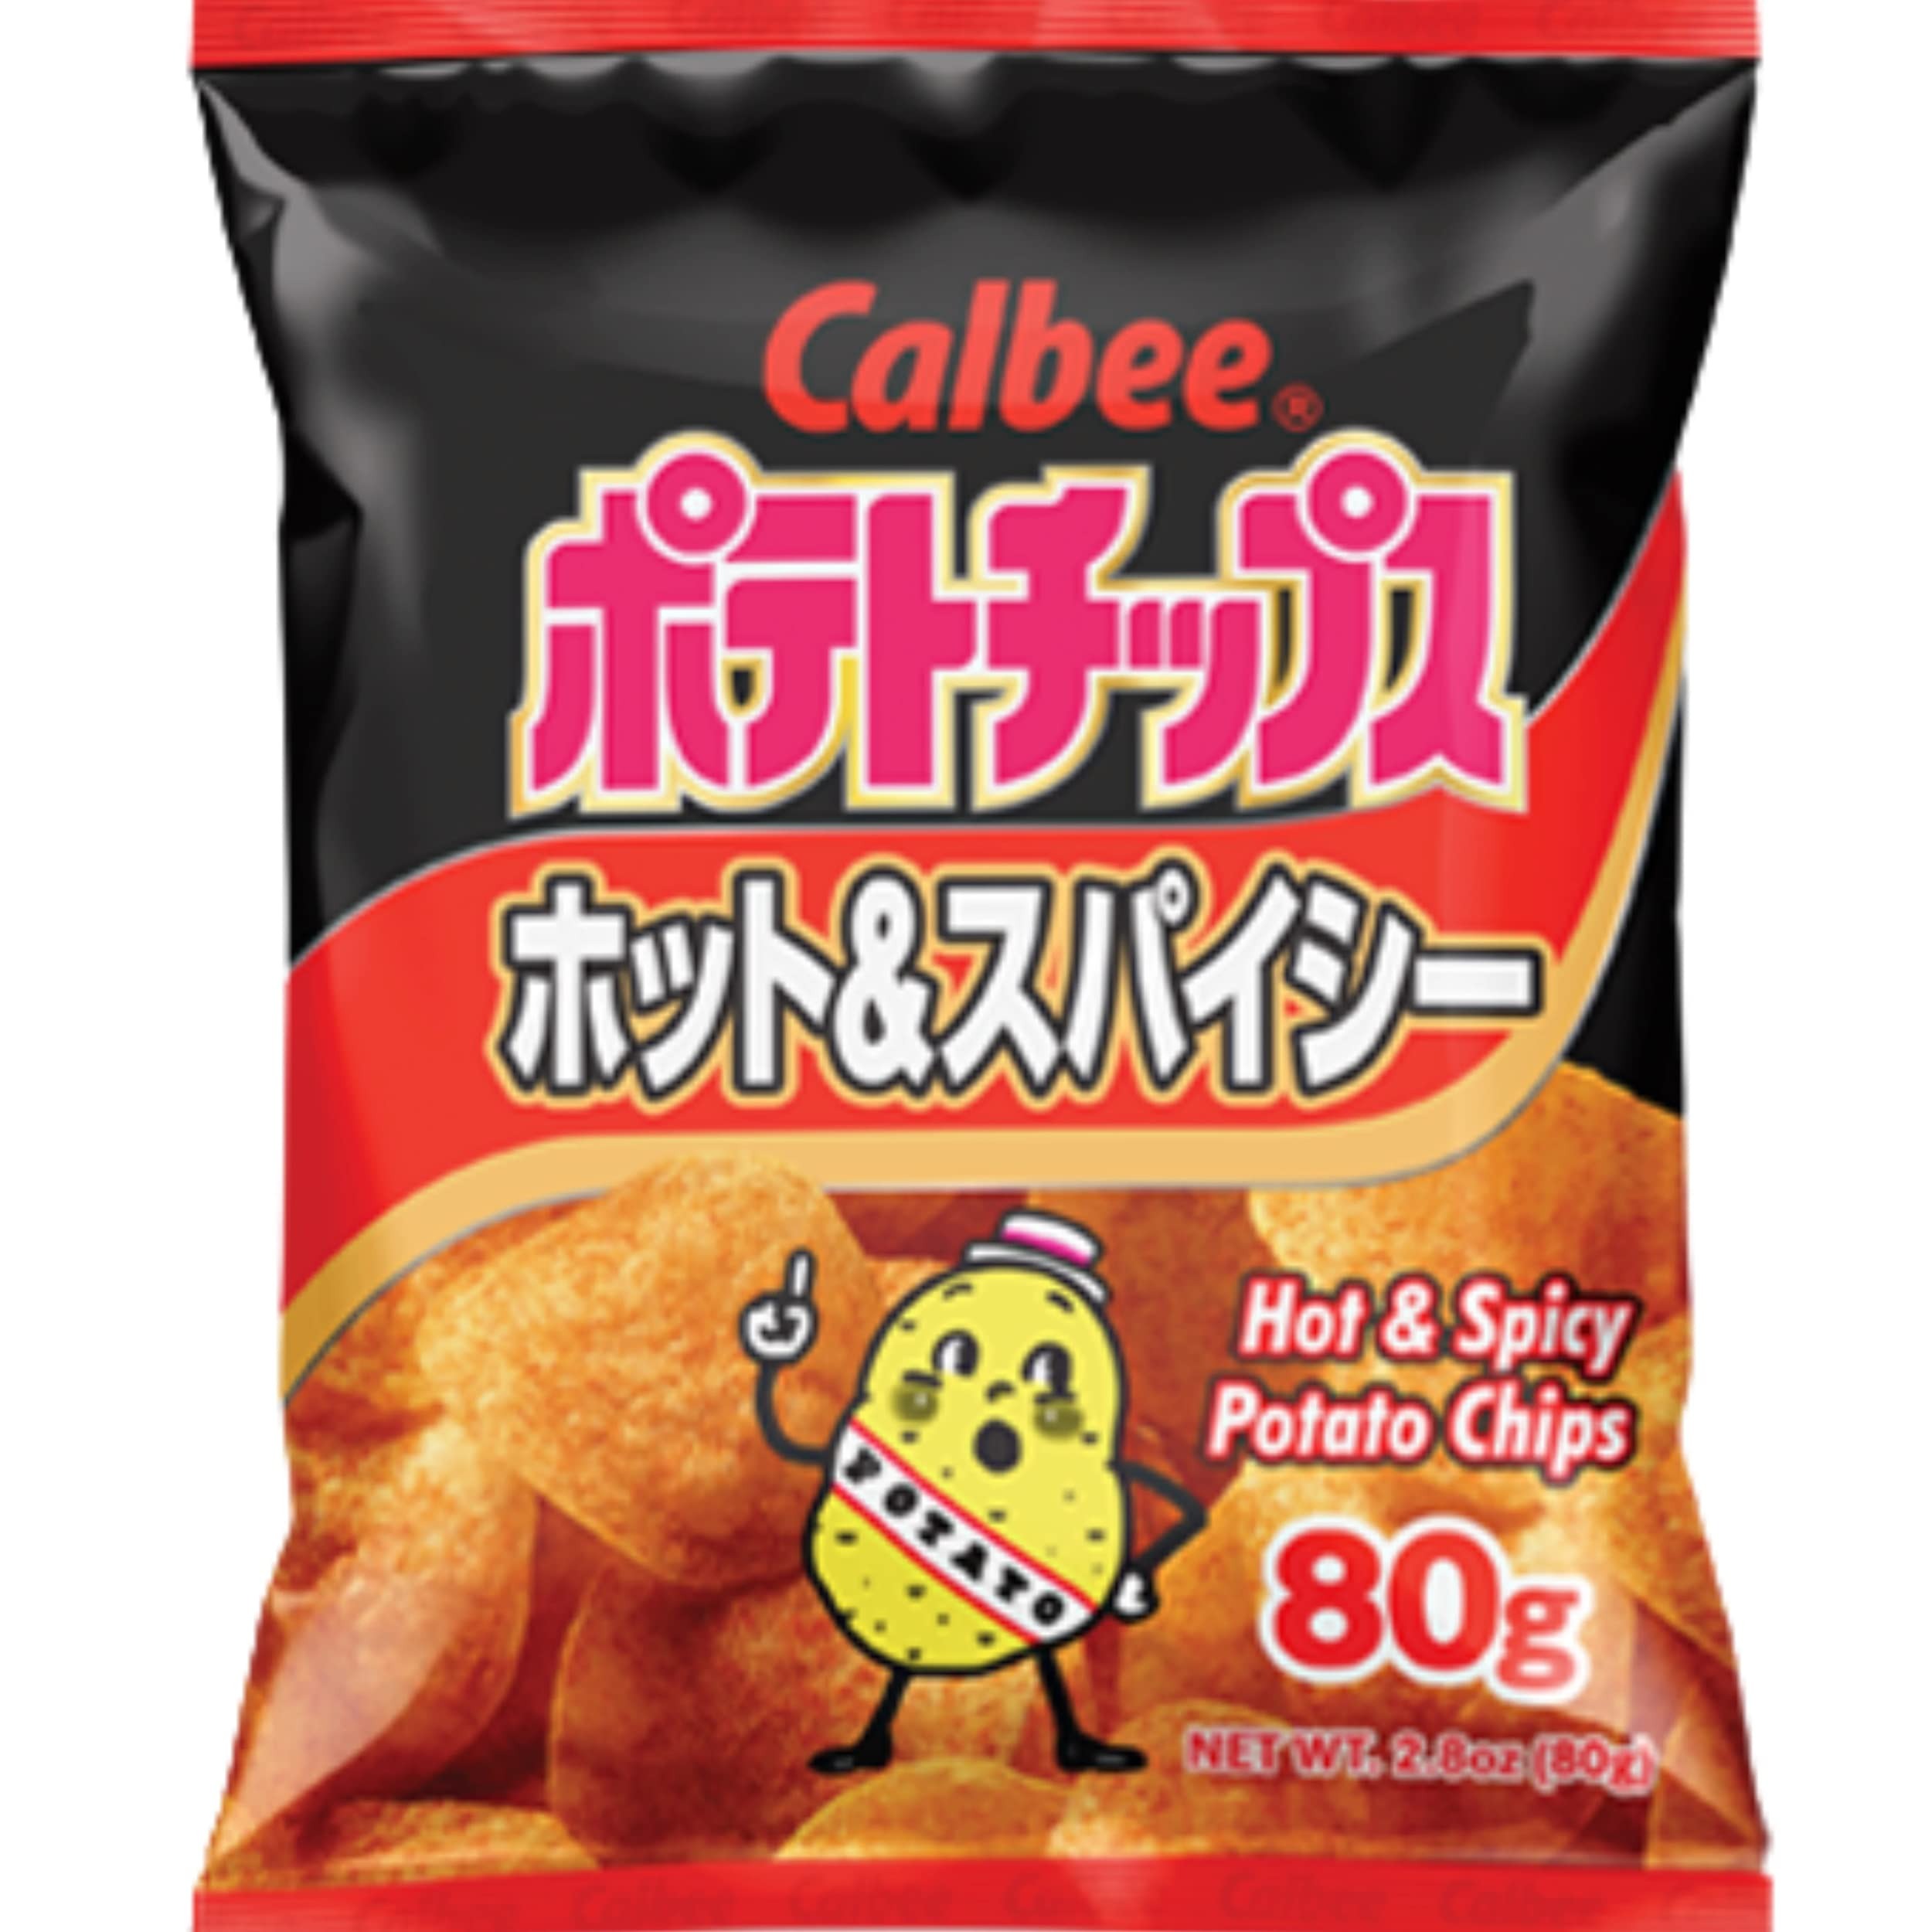
Item Name: Calbee Potato Chips 80g (Hot & Spicy, 1 Pack)
Product Description: Calbee Hot and Spicy Potato Chips Crispy and Crunchy 2.8oz (80g) pack Product of Hong Kong
Value: 2.82
Unit: Ounce

Price: 11.54